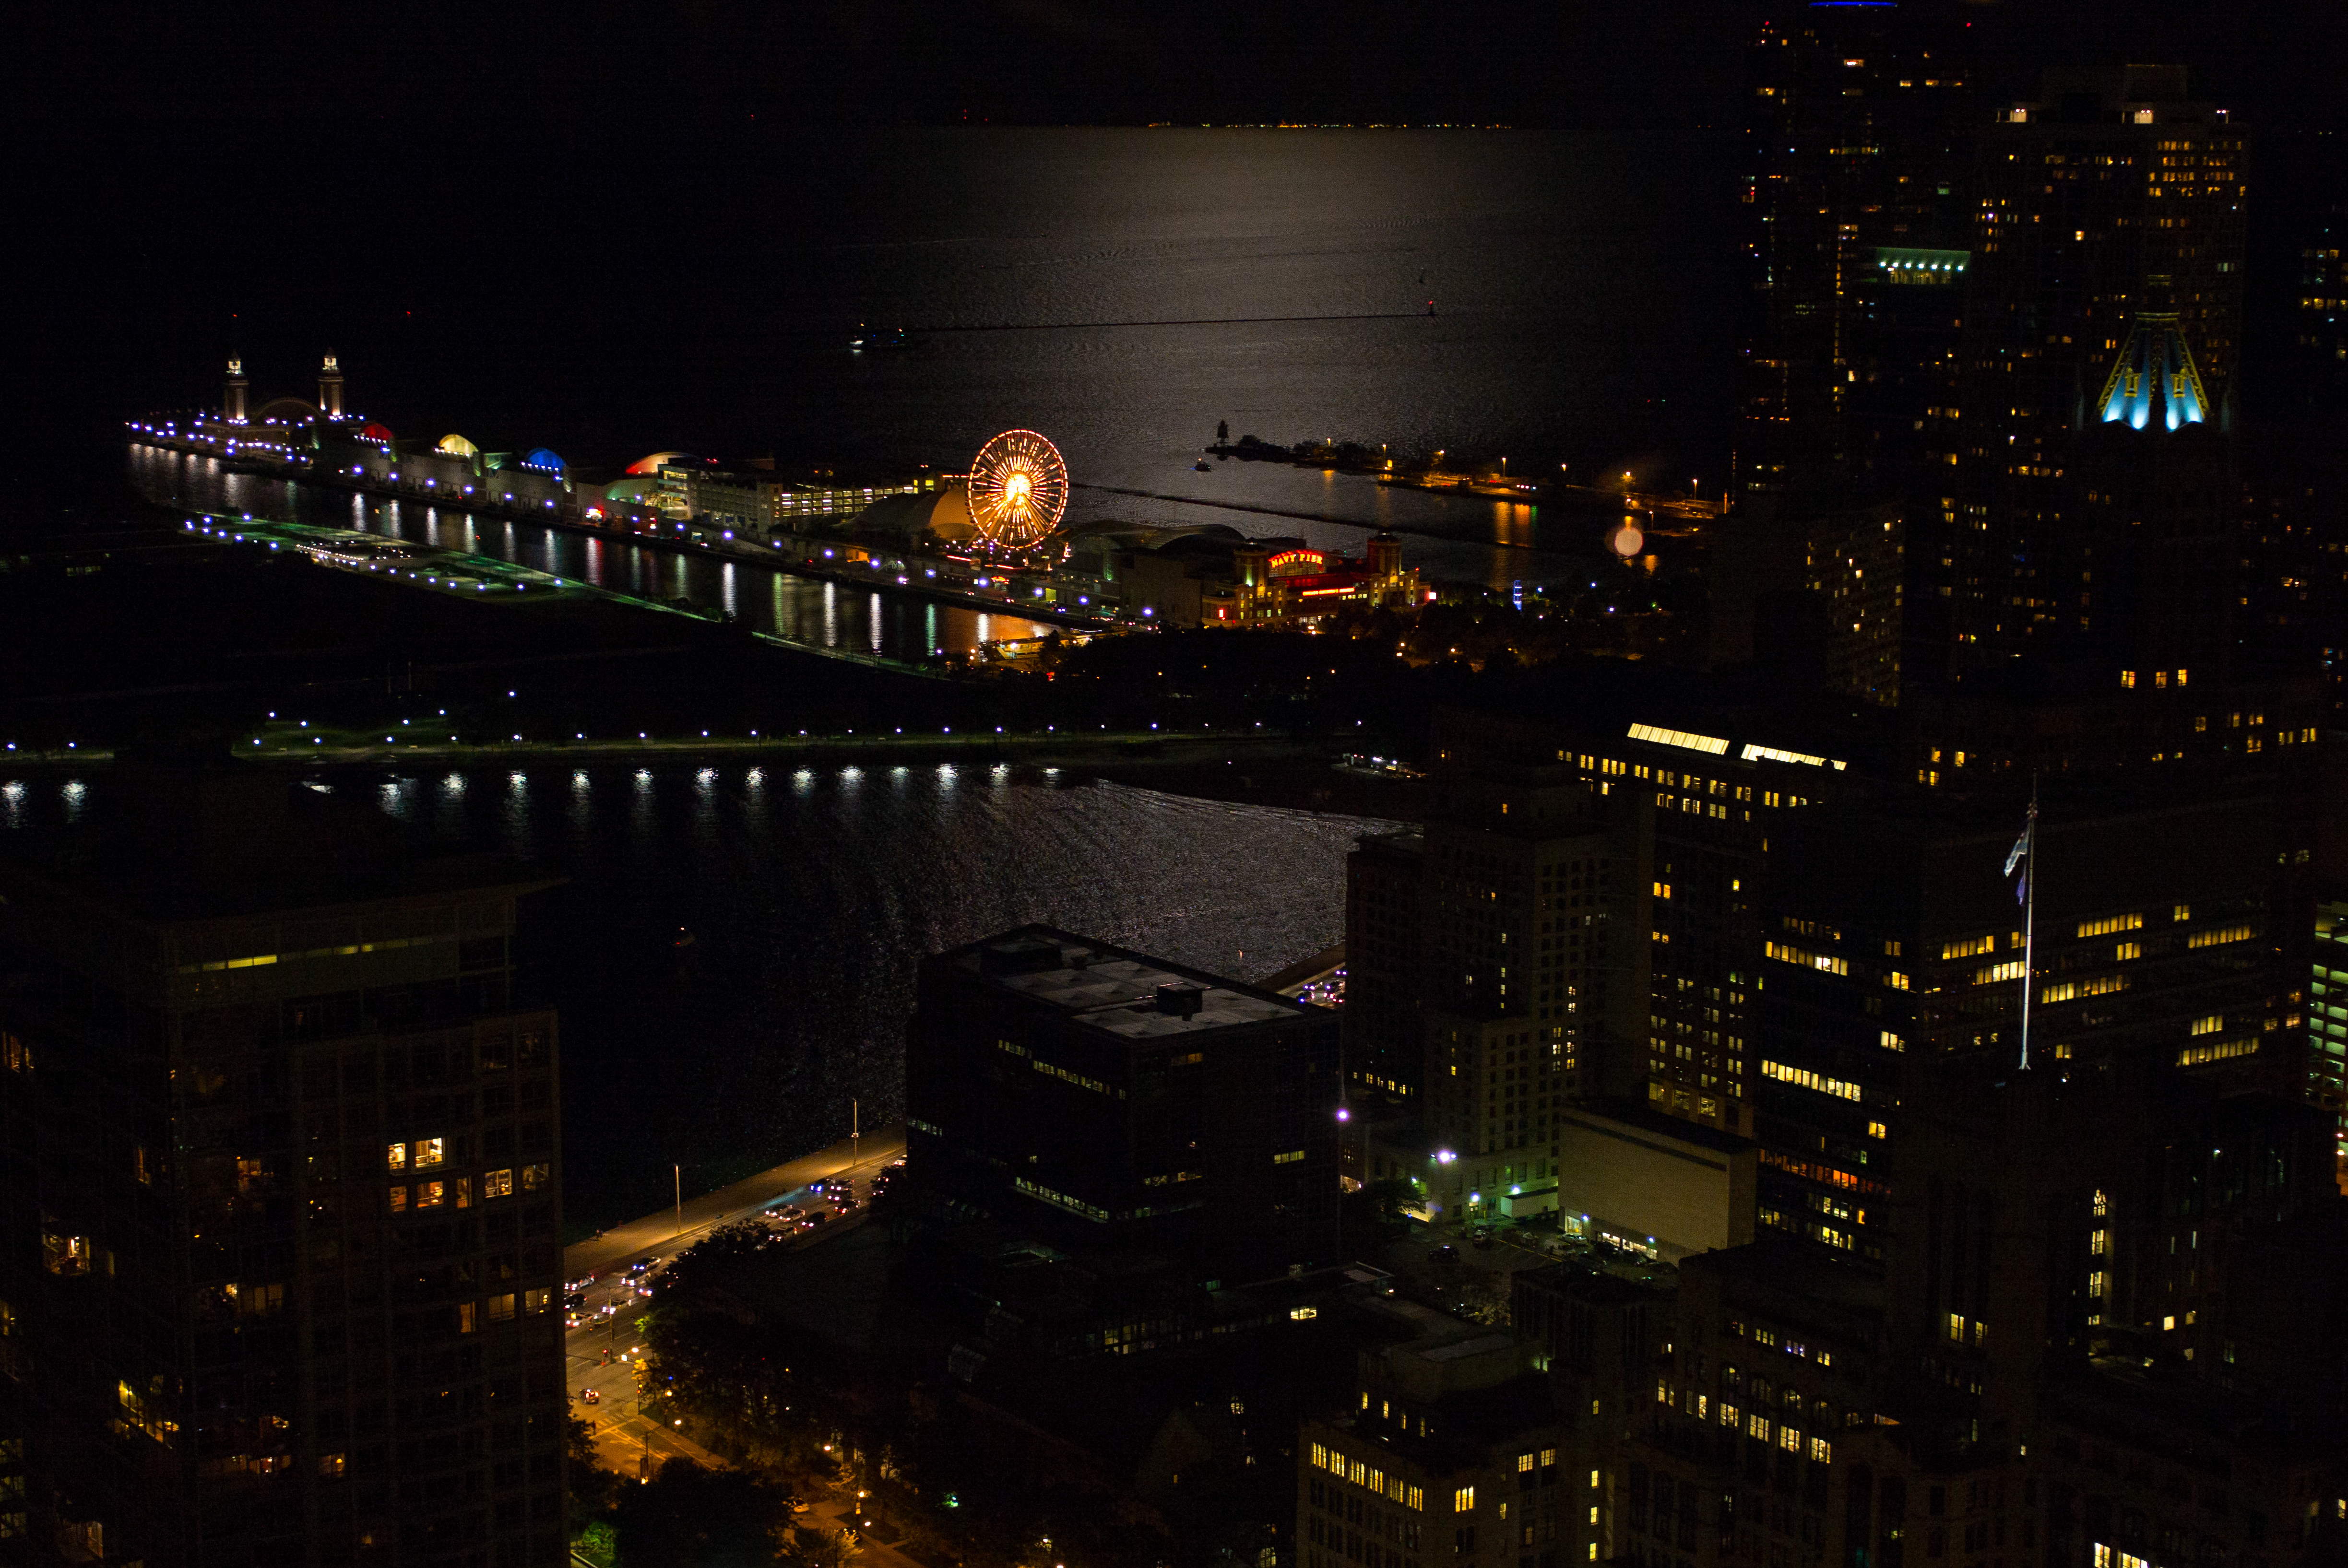
light, skyline, night, wheel, lake, city, skyscraper, pier, cityscape, downtown, travel, dusk, evening, reflection, usa, chicago, darkness, m, illinois, 50, michigan, ferris, navy, leica, 240, summilux, metropolis, aerial photography, urban area, human settlement, atmosphere of earth, metropolitan area